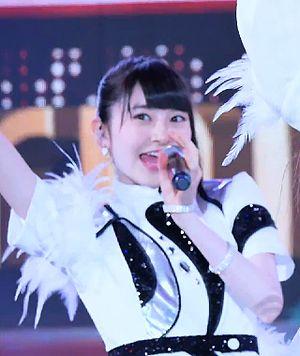
Haruna Ogata est une chanteuse et idole japonaise du Hello! Project, membre du groupe de J-pop Morning Musume de 2015 à 2018.